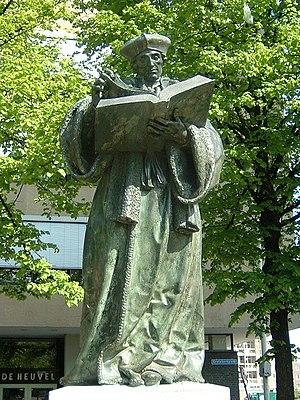
Le siècle d'or néerlandais désigne une période de l'histoire des Pays-Bas comprise entre 1584 et 1702, qui voit la république des Provinces-Unies, fondée en 1581 par l'Union d'Utrecht, se hisser au rang de première puissance commerciale au monde, tandis que le reste de l'Europe se débat dans les affres d'une stagnation et d'une récession qui dure par endroits jusqu'en 1750. La liberté de culte qui règne aux Pays-Bas y attire les personnes les plus diverses ; ces réfugiés rejoignent une république en pleine croissance, qui leur offre travail et liberté d'opinion. Écrivains et érudits s'y établissent pour enseigner et publier en liberté ; avec la fondation de l'université de Leyde et le développement des sciences humaines et des sciences naturelles, le pays devient l'un des centres du savoir.